Art Museum Z33

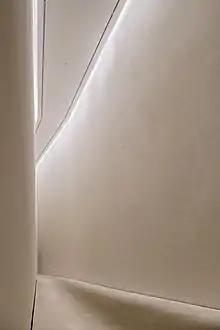
Hasselt, Z33, Exhibition space. Photo taken by Olmo Peeters

Z33 is an art institution in Hasselt that connects art, design and architecture with social themes. Z33 presents itself as an art centre and not as a museum. In fact, the house initiates, produces and displays temporary exhibitions, without a permanent collection. Here, the starting point is the intersection between contemporary art and design. The artistic exhibitions that Z33 creates and presents refer to social developments and scientific phenomena.